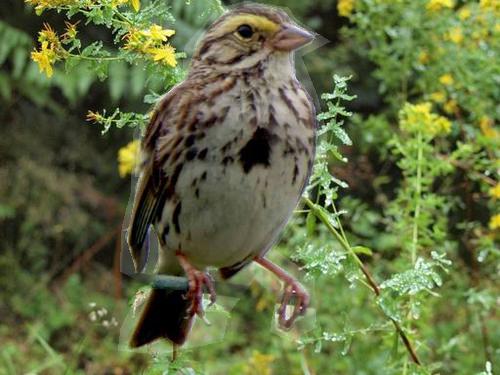
Bird species: Savannah_Sparrow
Bird type: landbird
Background: land